H. H. Warner Building

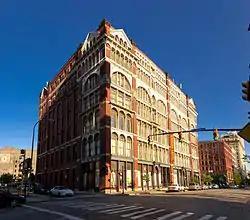
H. H. Warner Building, September 2012

H. H. Warner Building is a historic office building located at Rochester in Monroe County, New York. It is a large, seven-story commercial building built in 1883–1884. It is constructed of load-bearing brick walls, a cast-iron vault, timber framework, and a cast-iron facade on St. Paul St. Originally built to house a patent medicine laboratory and warehouse, it now houses retail and apartments. The building has a Venetian Gothic style.